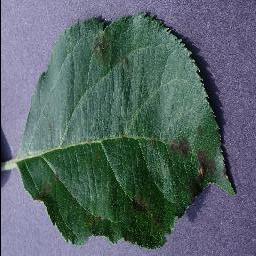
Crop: apple
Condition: scab